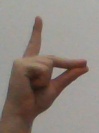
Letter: ta